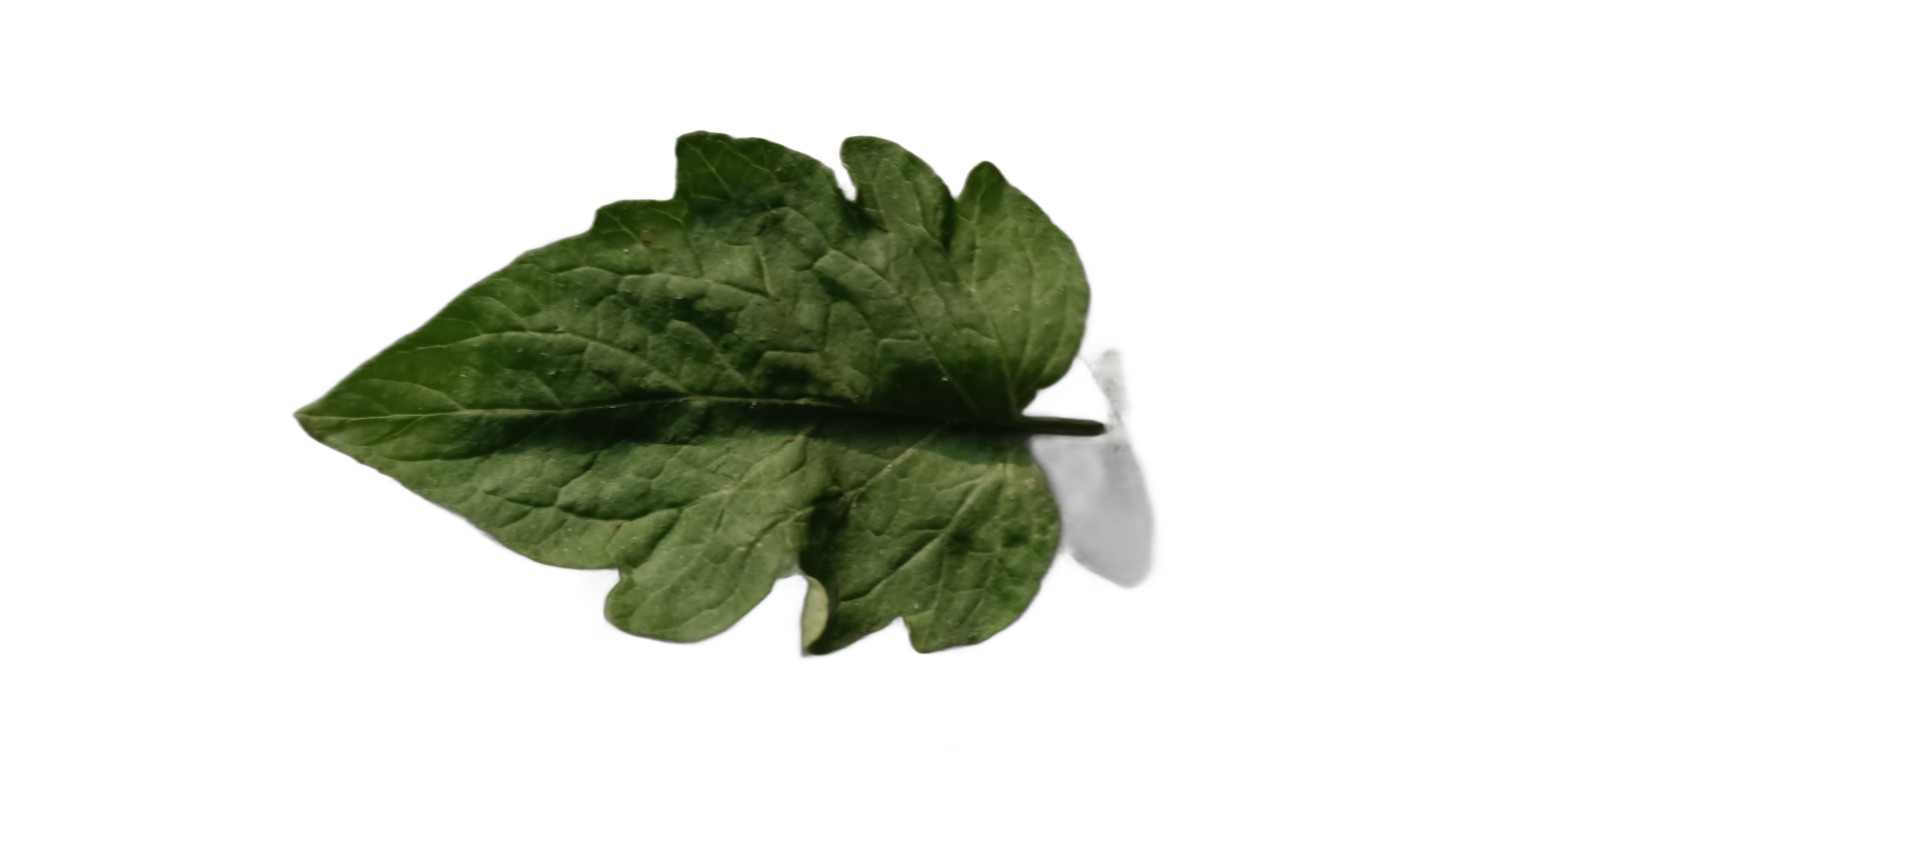
Crop: Tomato
Label: Healthy